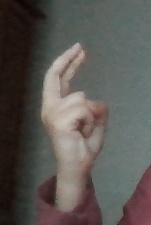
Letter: zay